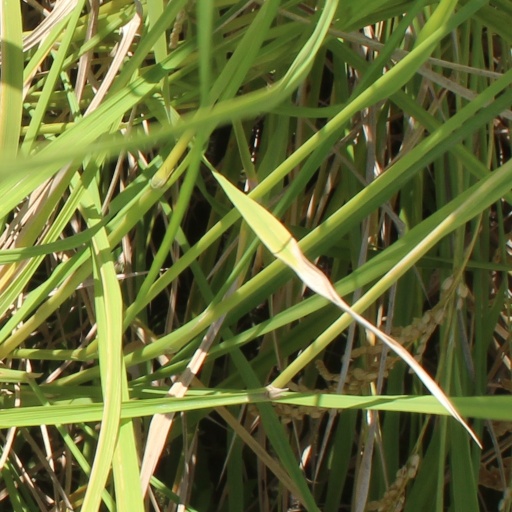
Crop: rice